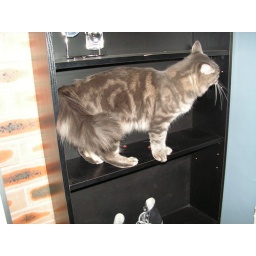
The rental market is tight in this time. I've sublet the shelf to the cat.